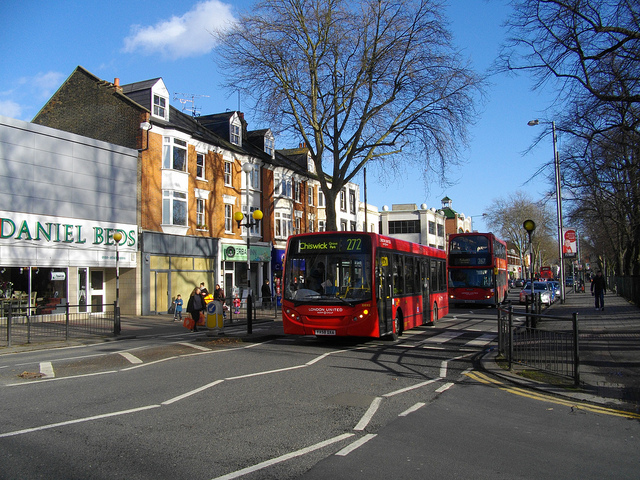
A bus is driving along a busy street.

A regular bus and a double decker bus travelling on the same street.

A red bus driving down a street in front of a red double decker bus.